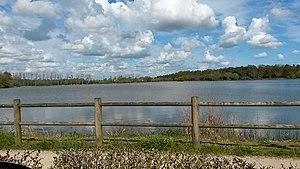
Lac de la Chausselière
La Guyonnière est une ancienne commune française située au nord-est du département de la Vendée en région Pays de la Loire. Depuis janvier 2019, elle forme, avec 4 autres commune, Montaigu-Vendée.